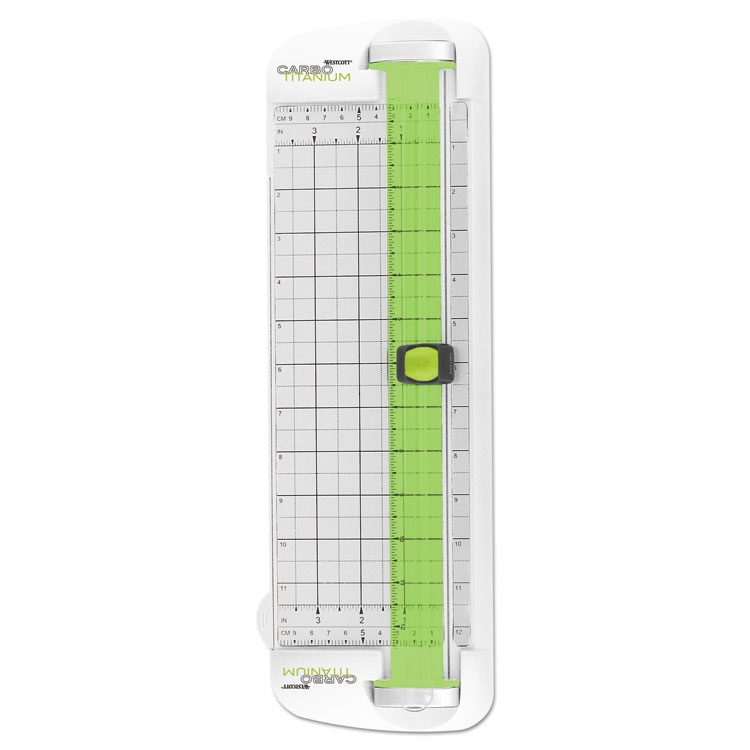
CarboTitanium Personal Trimmer, 10 Sheets, Plastic, 6.88 x 12
Features tough, durable titanium bonded blades. Spring-loaded blade system helps create cleaner, straighter cuts. Cuts up to ten sheets of 20-lb paper. Swing-out ruler allows for easier placement of paper. Trimmer Board Type: Personal Paper Trimmer; Sheet Capacity: 10; Cut Length: 12"; Blade Material: Carbonitride Titanium.
Brand: Westcott
Category: Office Supplies > Paper Handling